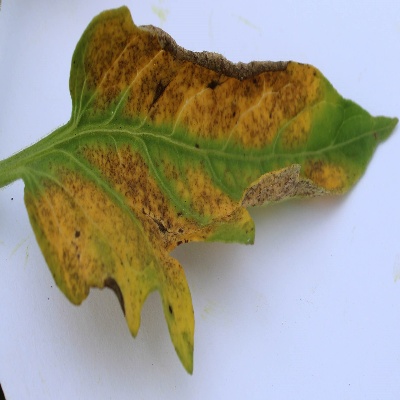
Crop: Tomato
Condition: leaf blight